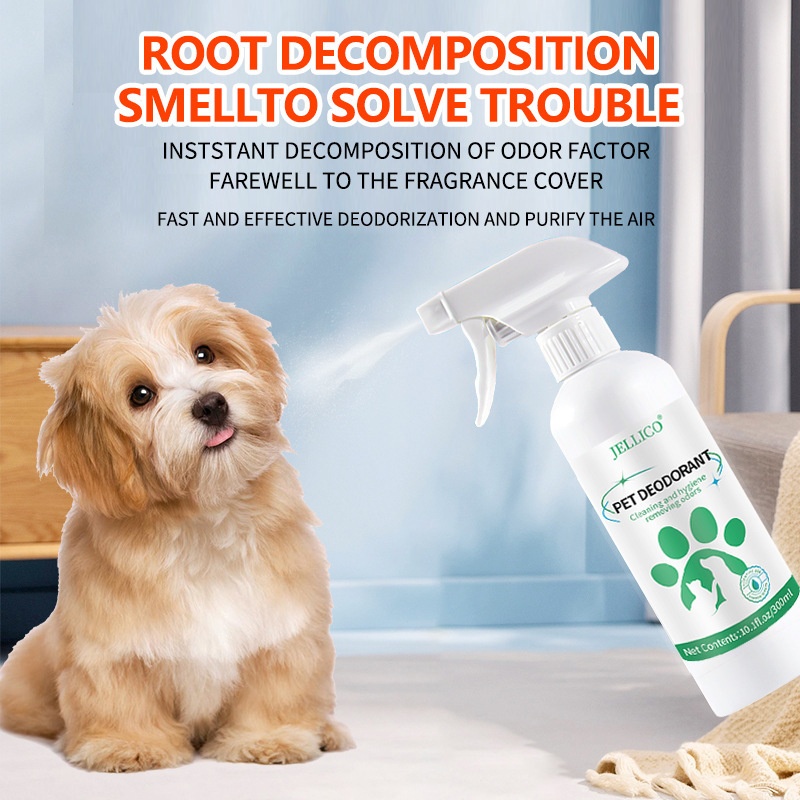
Deodorant For Pets Biological Enzyme Cat Urine Decomposing Agent
Product information: Efficacy: deodorant for pets Specification: pet deodorant (English version) Product Form: liquid Packing list: 1*Pet deodorant Product Image:
Category: Animals & Pet Supplies > Pet Supplies > Pet Grooming Supplies > Pet Fragrances & Deodorizing Sprays > Deodorizer Sprays